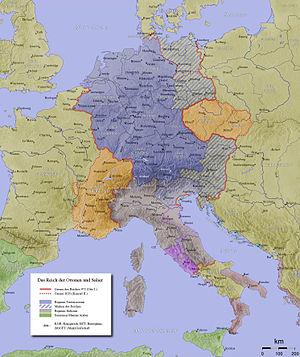
Venceslas Iᵉʳ, duc de Bohême, né aux alentours de l'année 907 à Stochov près de Libušín et mort le 28 septembre de l'année 929 ou de l'année 935, est un souverain tchèque qui fut duc de Bohême. Il est le saint patron de la République tchèque, où il est célébré les 28 septembre.
Henri Iᵉʳ de Saxe ou Henri Iᵉʳ de Germanie, dit « Henri Iᵉʳ l'Oiseleur », parce que passionné de chasse au faucon, est né en 876 et mort le 2 juillet 936 à Memleben. Duc de Saxe depuis 912, roi de Francie orientale de 919 à sa mort en 936, Henri est un ascendant des deux dynasties destinées à régner sur les territoires de l'Allemagne et de la France actuelles une grande partie du IIe millénaire, puisqu'il est le père d'Otton Iᵉʳ, premier empereur germanique, mais aussi le grand-père, du côté maternel, d'Hugues Capet. Il est par ailleurs l'un des arrière-grands-pères de Louis V, le dernier roi carolingien.
Au Haut Moyen Âge, une marche est un fief créé dans une zone frontalière, soit après conquête soit par détachement d'un autre territoire, et auquel le souverain attribue une fonction particulière de défense contre les territoires voisins.
La Marche des Billung, ou Marche de Billung, fut une marche située au nord-est du duché de Saxe aux Xᵉ et XIᵉ siècles. Elle a été baptisée du nom de la famille Billung qui la possédait.
La Marche de Zeitz est une marche du Saint Empire romain. Elle est née en 965, de la division de la marca Geronis par l’empereur Othon Iᵉʳ à la suite de la mort de Gero le Grand. Sa capitale était Zeitz. Son unique margrave est Wigger.
Gero Iᵉʳ, surnommé le Grand, gouvernait à l’origine une petite marche centrée sur Mersebourg dont il a étendu les limites pour en faire un vaste territoire que l’on a appelé par la suite la marca Geronis. Au milieu du Xᵉ siècle, il était l’incarnation du Drang nach Osten saxon.
Cette page concerne l'année 962 du calendrier julien.